Iga Świątek career statistics

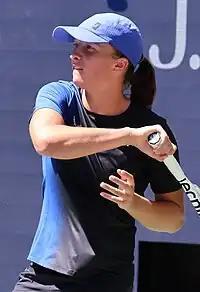
Świątek at the 2023 US Open.

"Only main-draw results in WTA Tour, Grand Slam tournaments, Billie Jean King Cup, United Cup, Hopman Cup and Olympic Games are included in win–loss records"